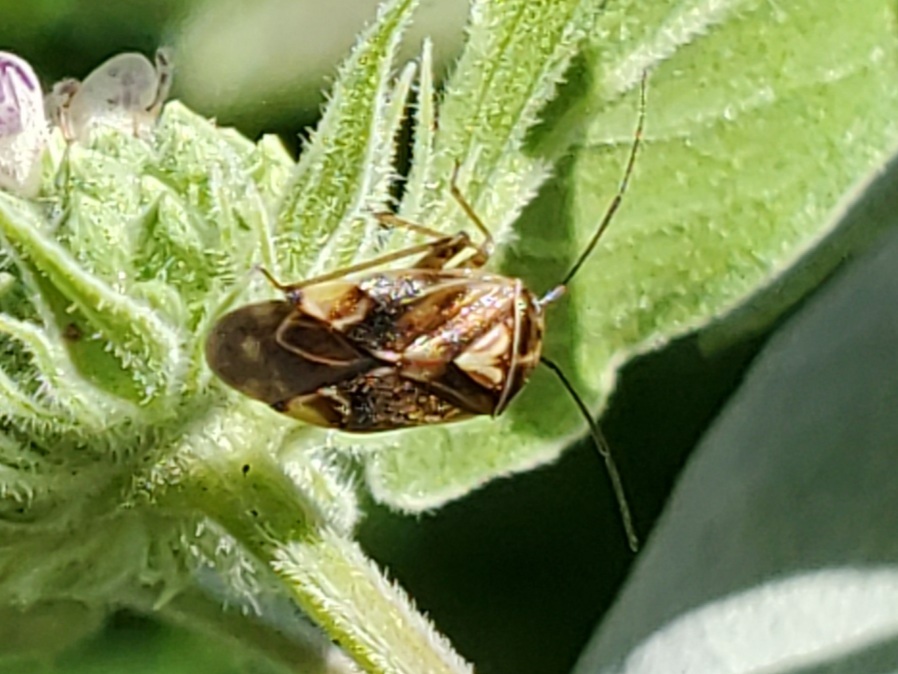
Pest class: lygus_bug